Coulibiac
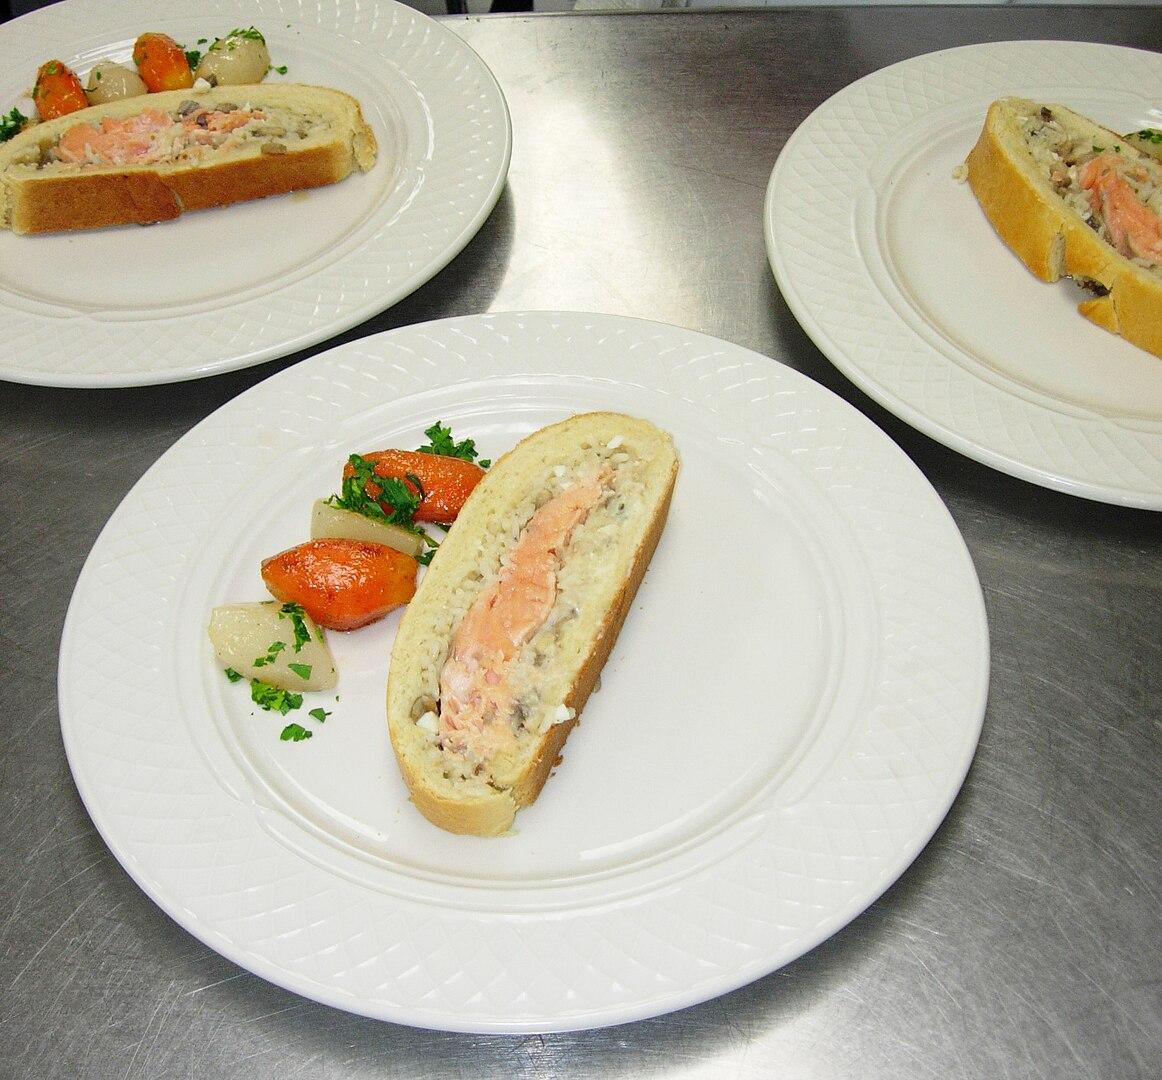
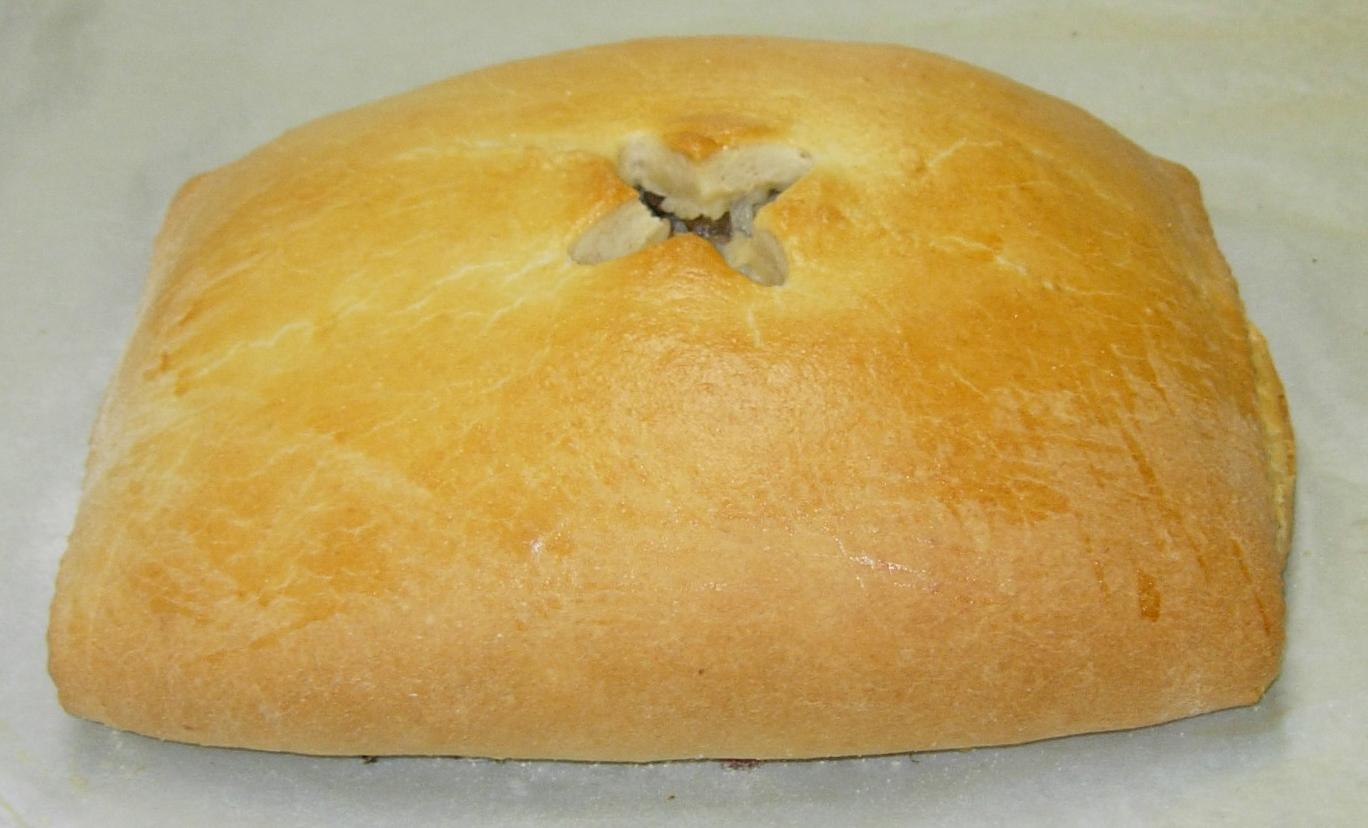
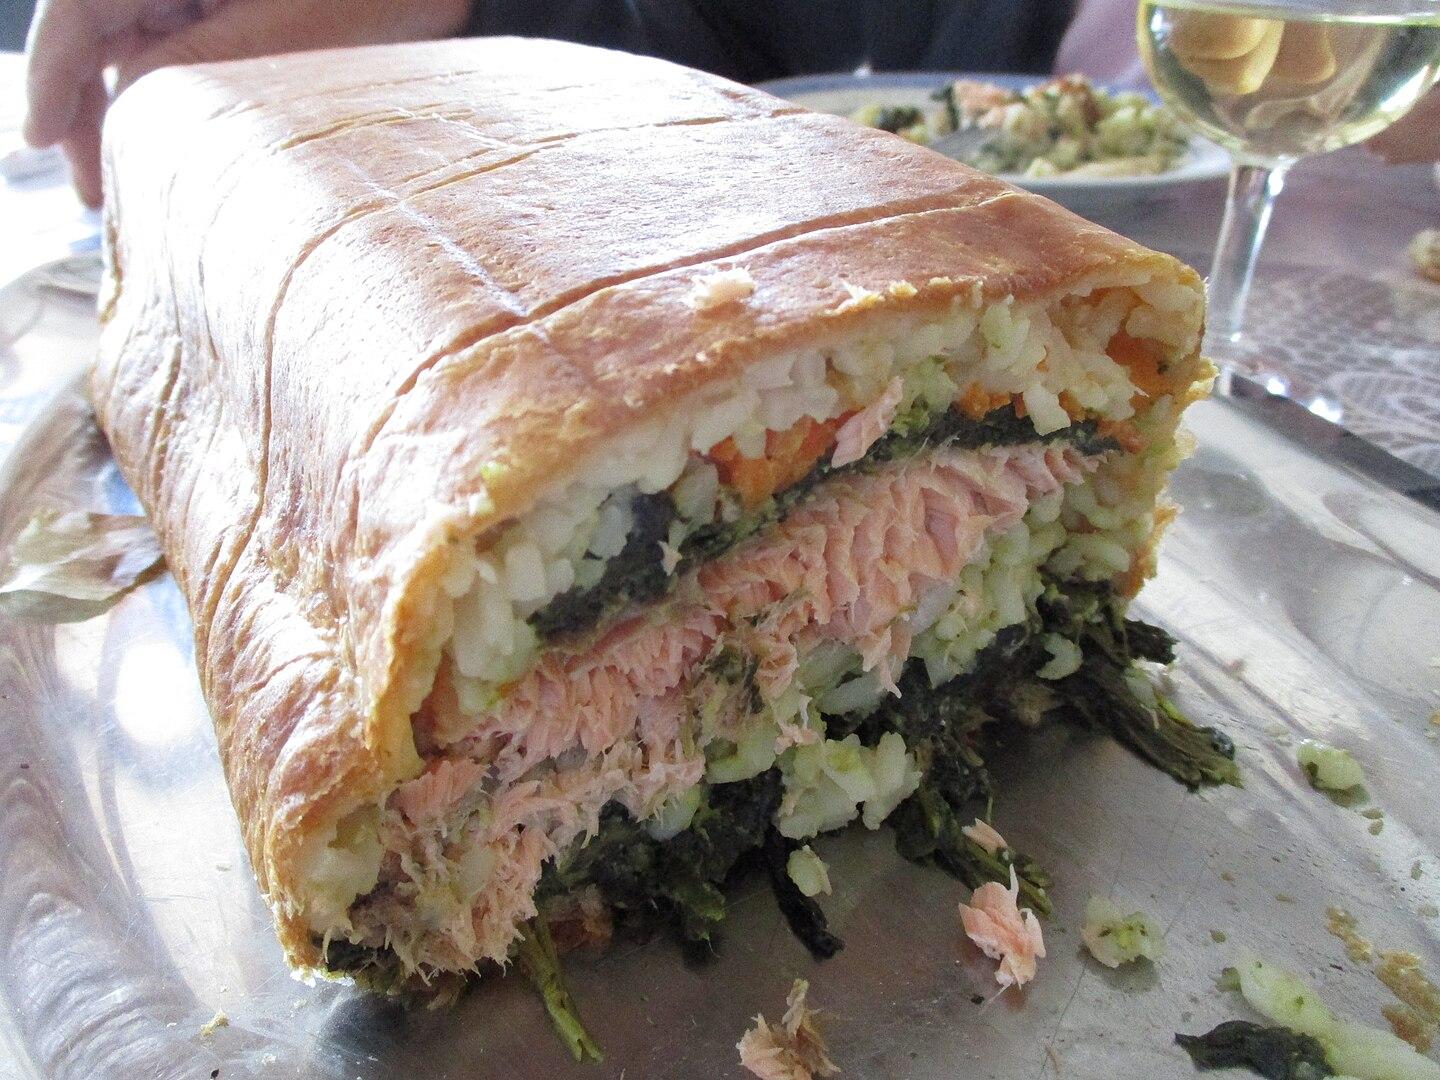
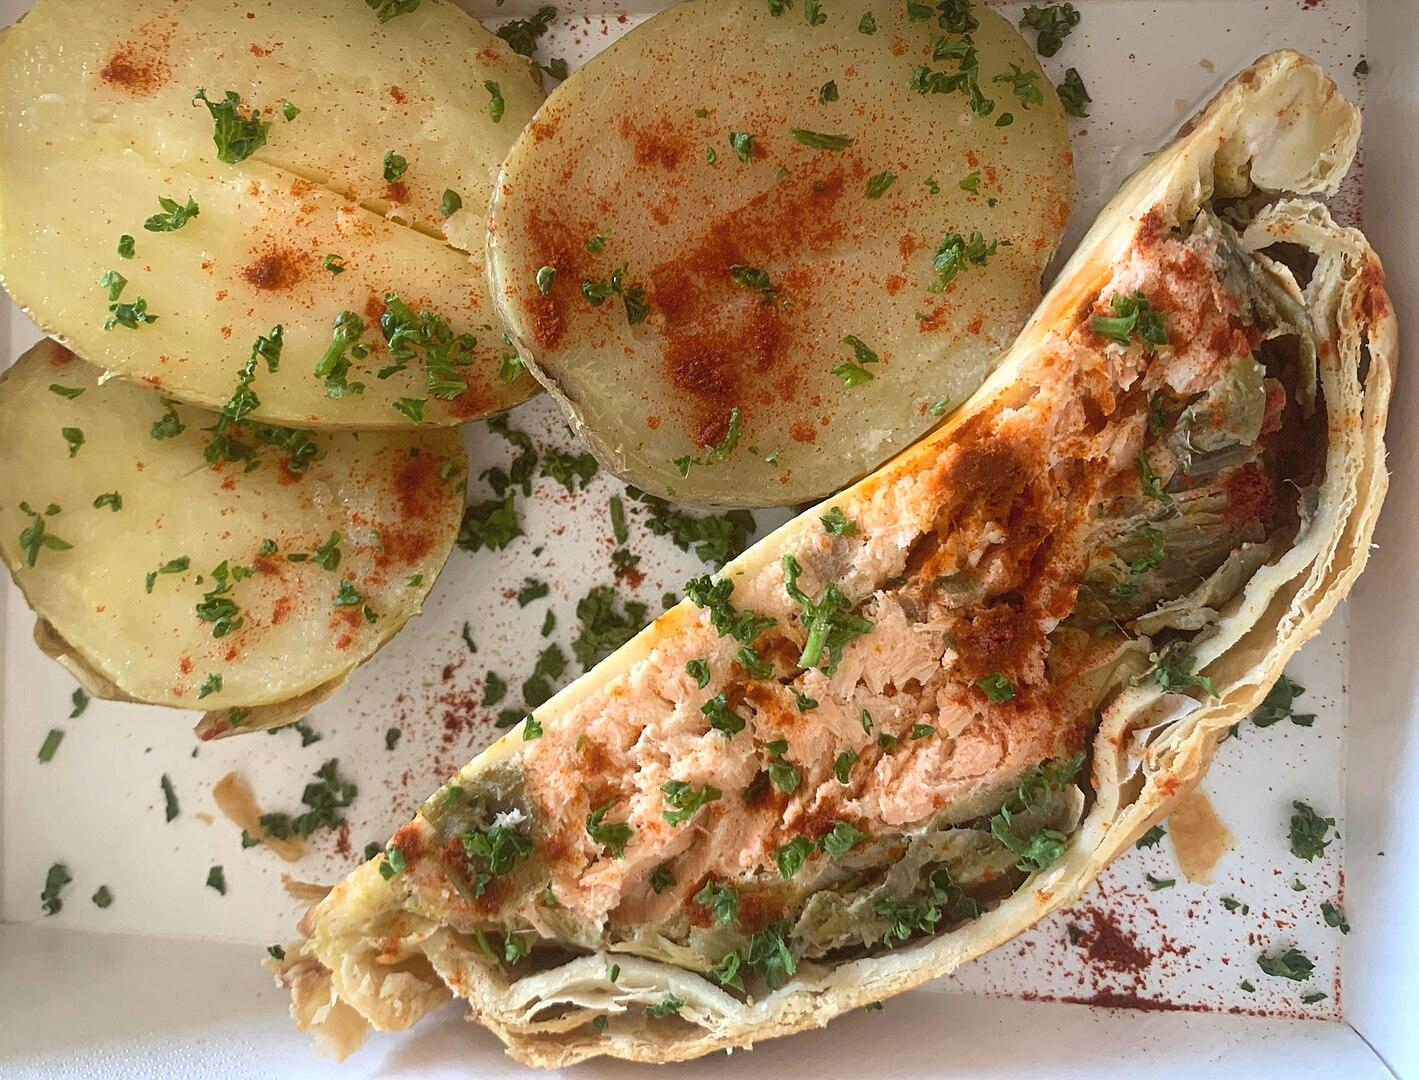
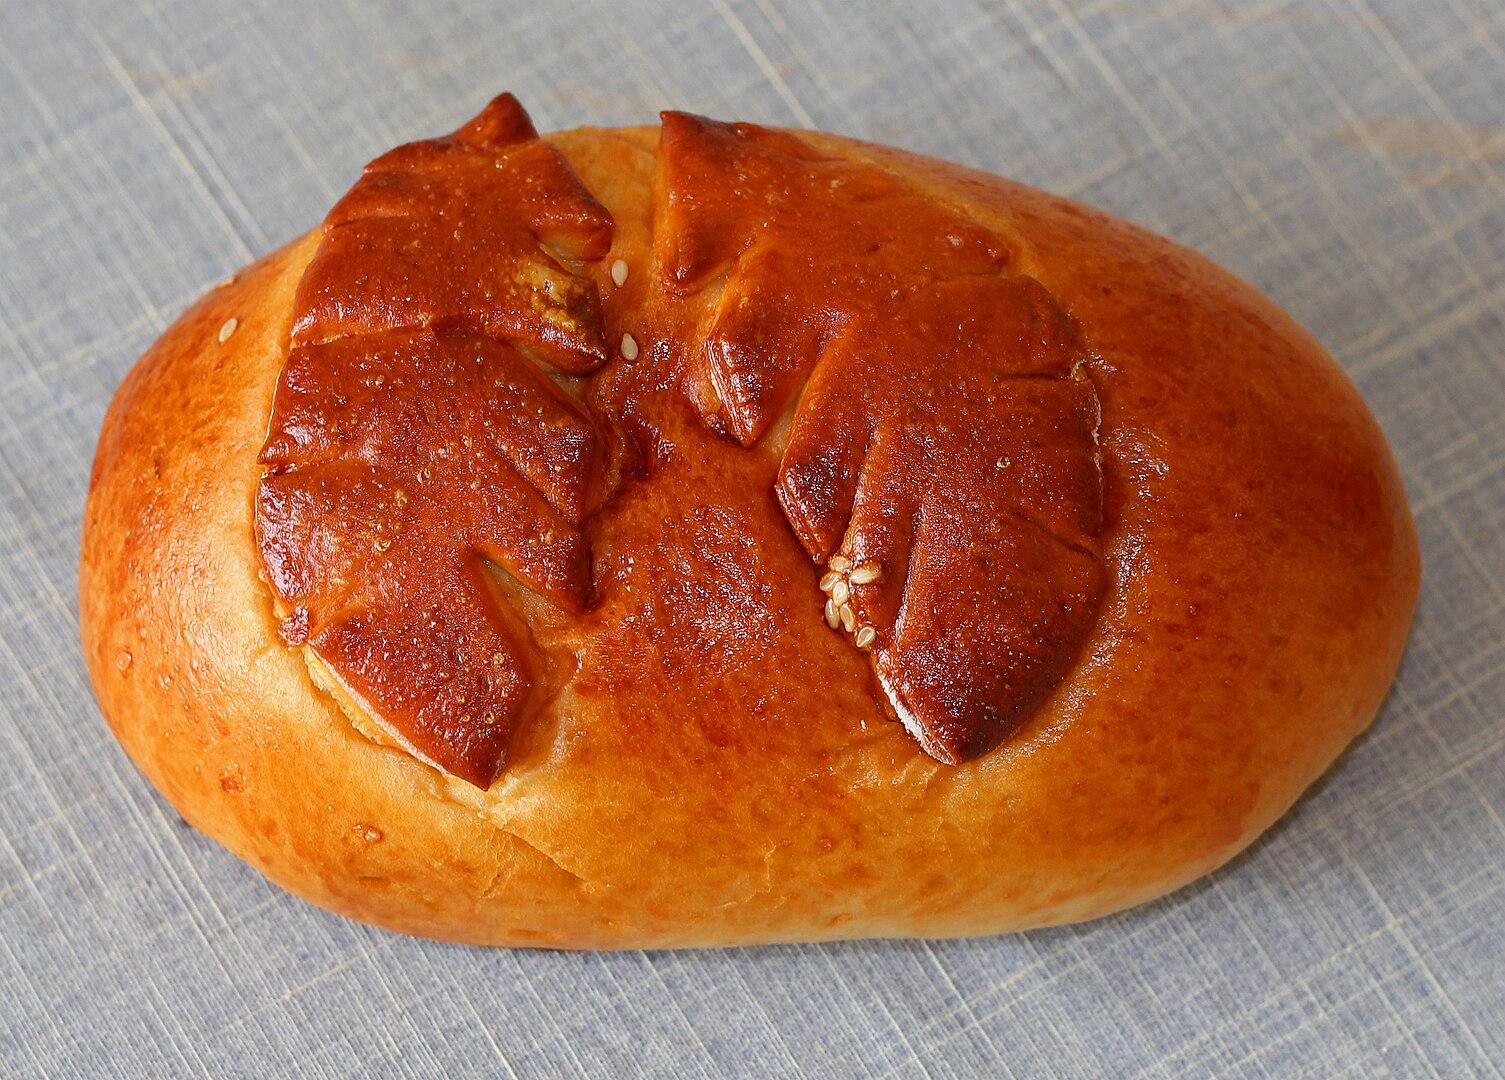
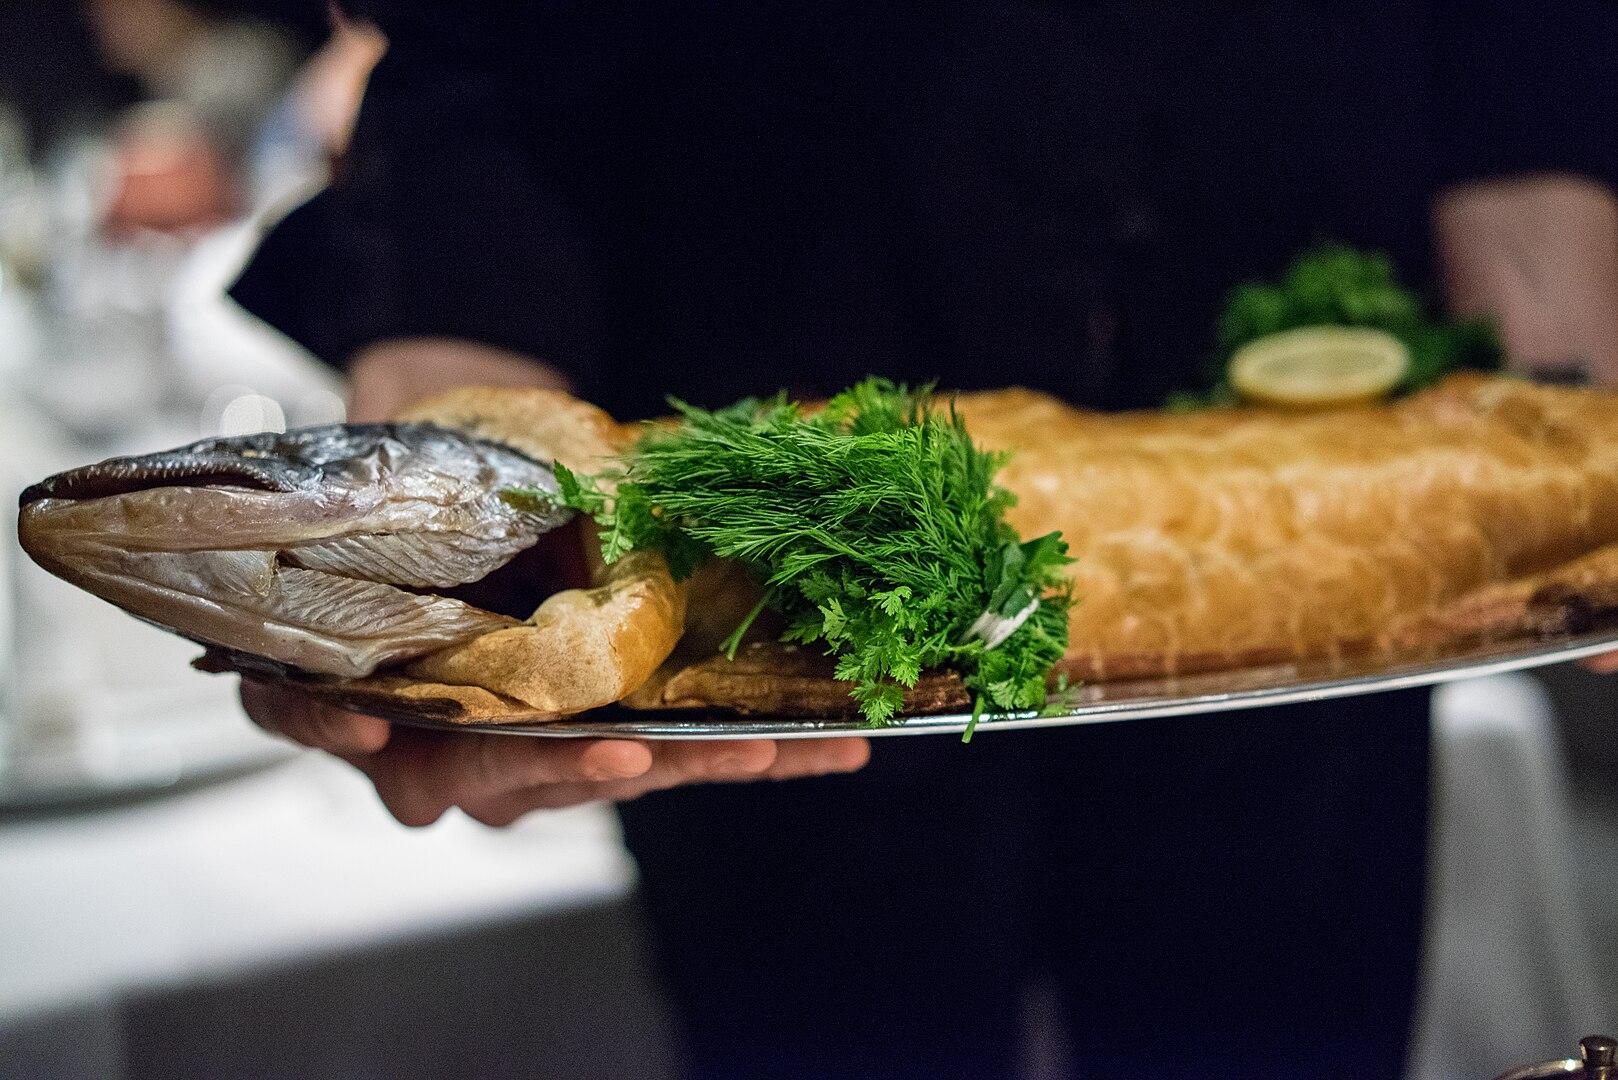
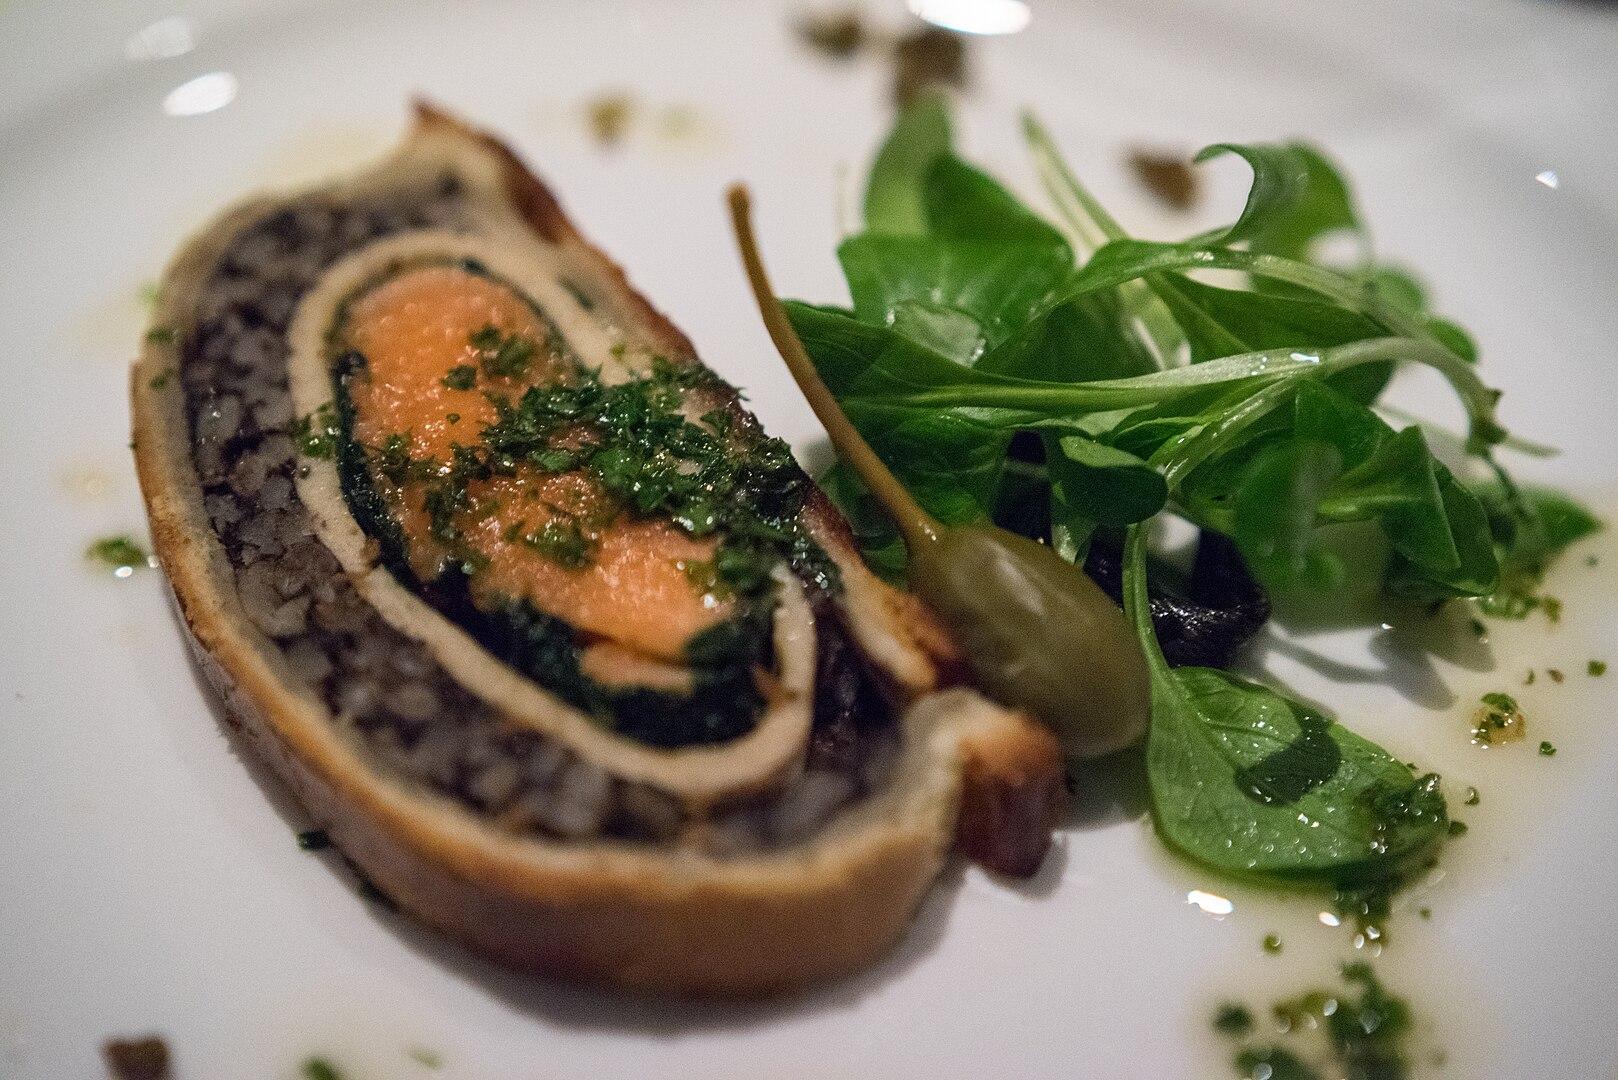
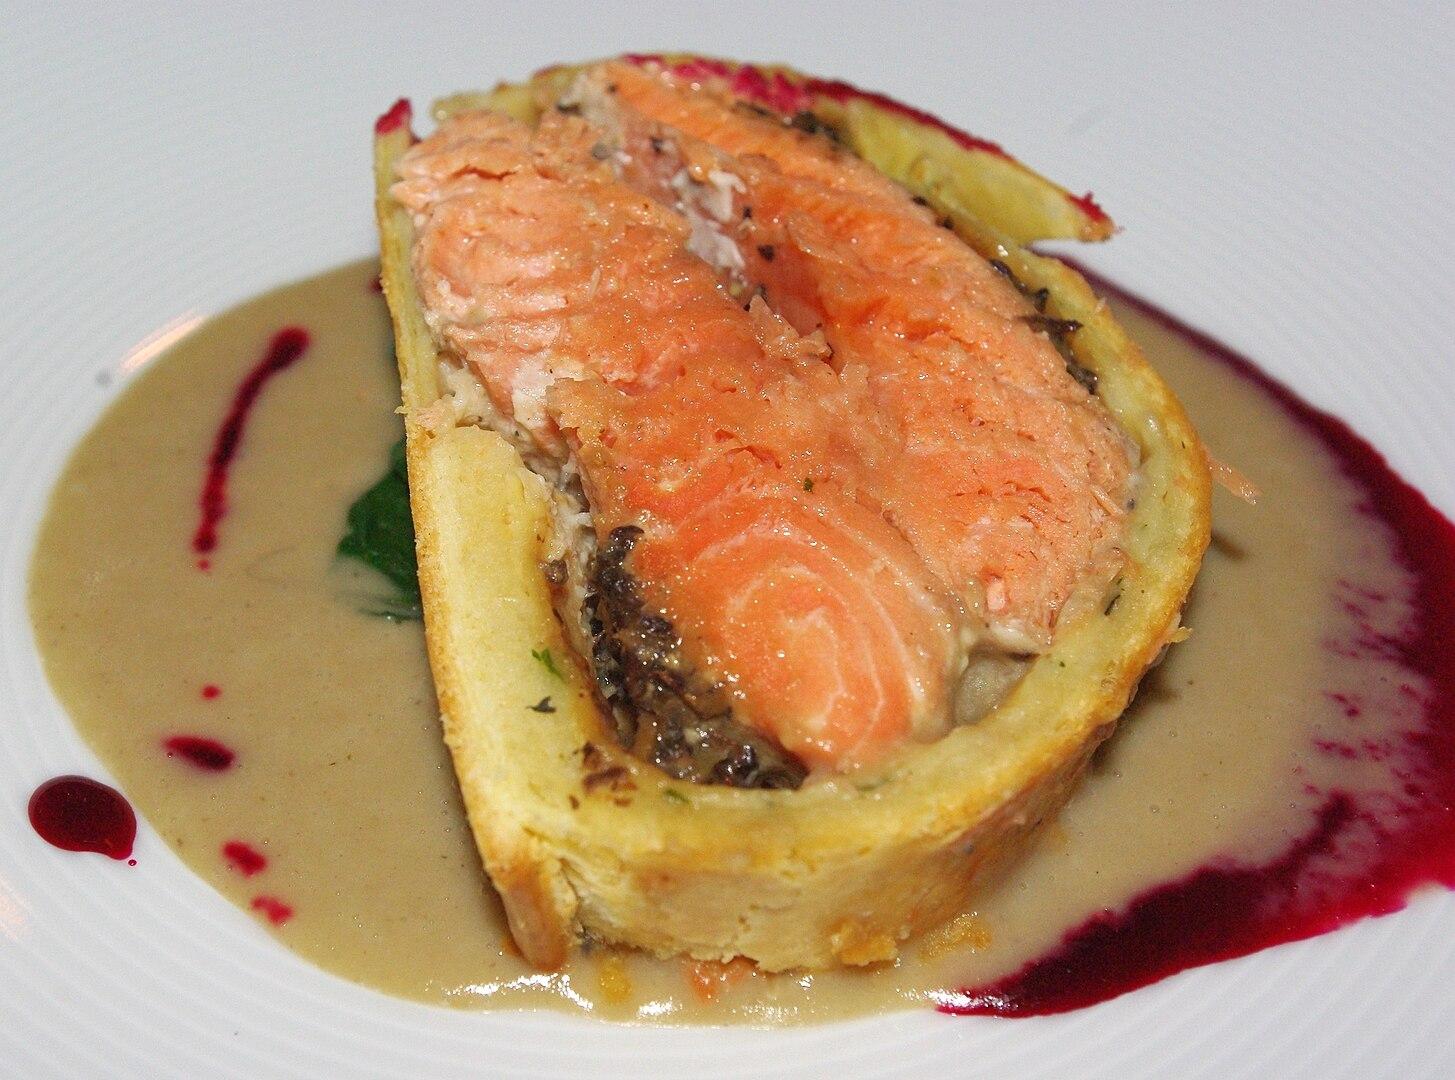
Also known as:
af - Afrikaans: Coulibiac
ar - Arabic: كوليبياك
be - Belarusian: Кулебяка
be-tarask - Belarusian (Taraškievica orthography): Кулябяк
bs - Bosnian: Kulebjaka
de - German: Kulebjak
et - Estonian: Kulebjaaka
fr - French: Koulibiak
he - Hebrew: קולביאקה
it - Italian: Coulibiac
ja - Japanese: クレビャーカ
jv - Javanese: Coulibiac
kk - Kazakh: Кулебяка
mk - Macedonian: Кулебјака
pl - Polish: Kulebiak
pt - Portuguese: Coulibiac
ru - Russian: Кулебяка
sv - Swedish: Kulebjak
uk - Ukrainian: Кулеб'яка
Category: pastry (savoury pie)
Cuisine: Russian
Associated cuisines: Russian
Area: Russia
Countries: Russia
Region: Eastern Europe, , , ,
A pie usually filled with salmon or sturgeon, rice or buckwheat, hard-boiled eggs, mushrooms, onions, and dill. The pie is baked in a pastry shell, usually of brioche or puff pastry.